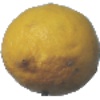
Label: Lemon 1